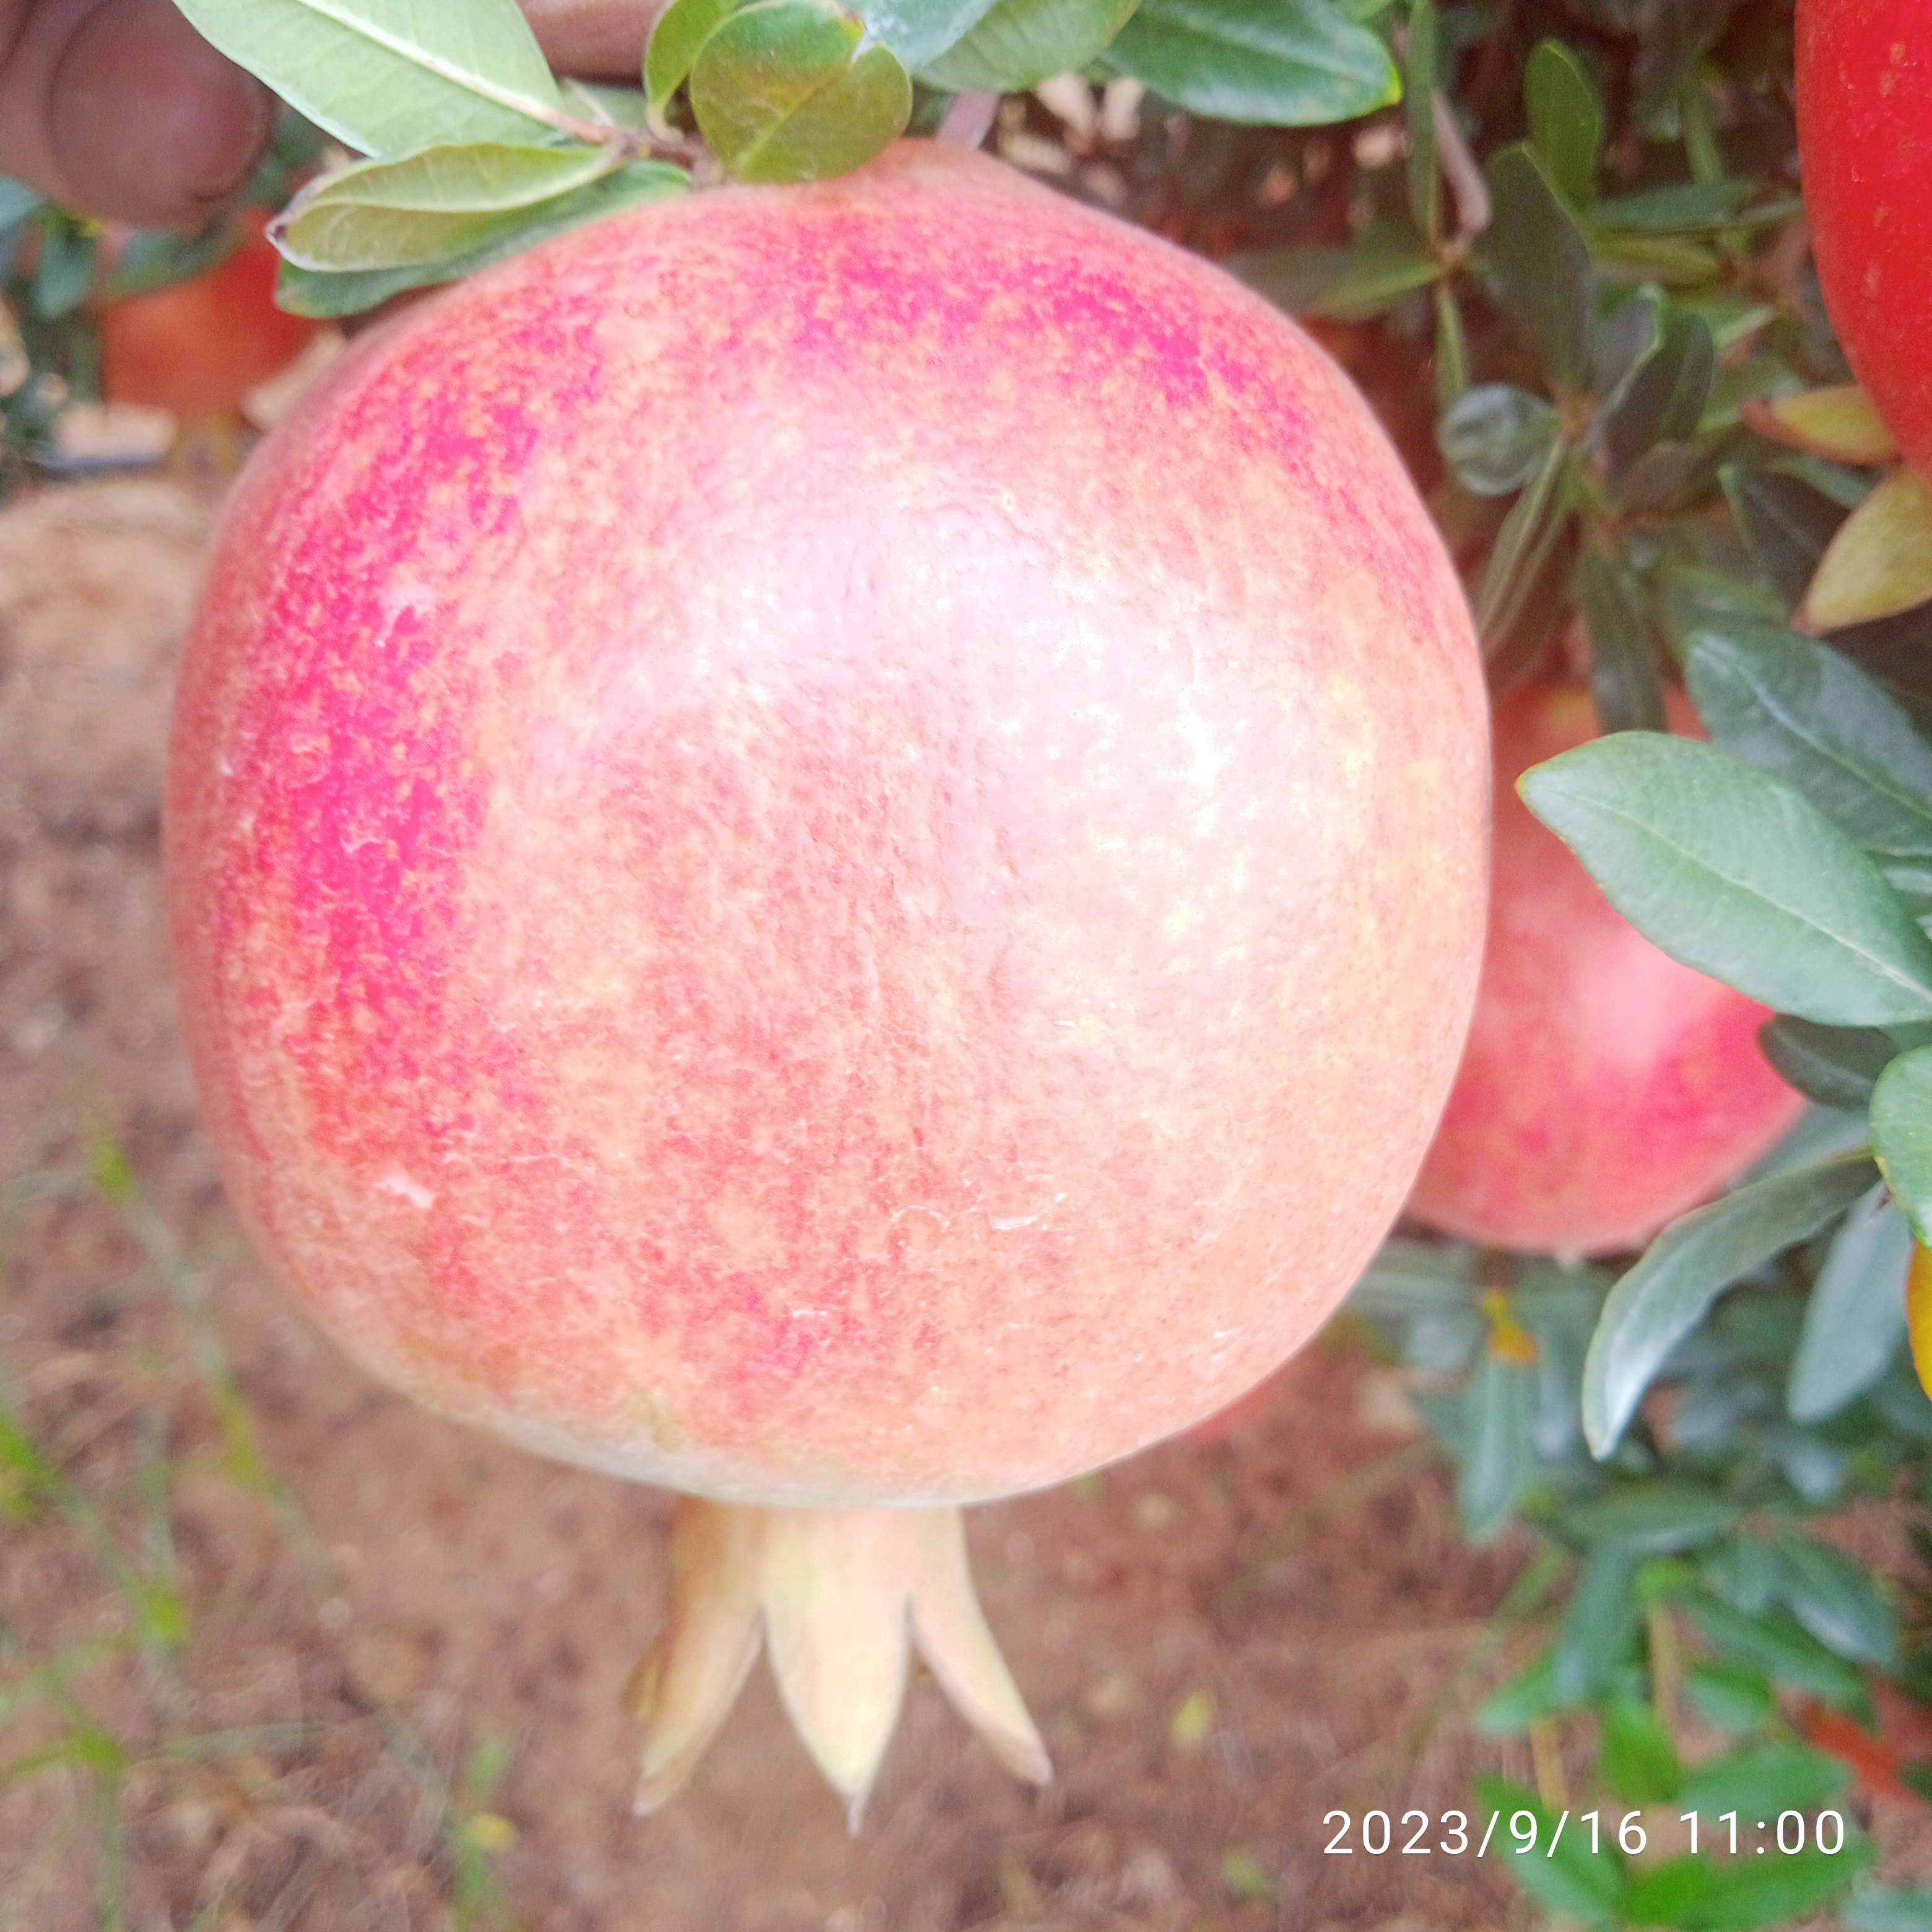
Label: Healthy